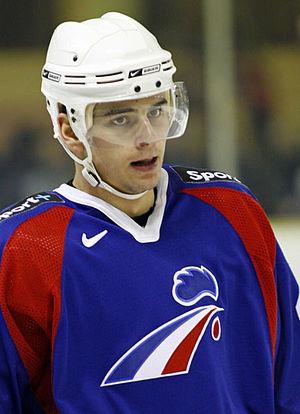
Sacha Treille est un joueur professionnel de hockey sur glace. Il est le fils de Philippe Treille et frère cadet de Yorick, également joueurs professionnels de hockey.
L'équipe de France de hockey sur glace est la sélection des meilleurs joueurs français de hockey sur glace. Elle est sous la tutelle de la Fédération française de hockey sur glace et pointe à la 13ᵉ position du classement IIHF en 2018.